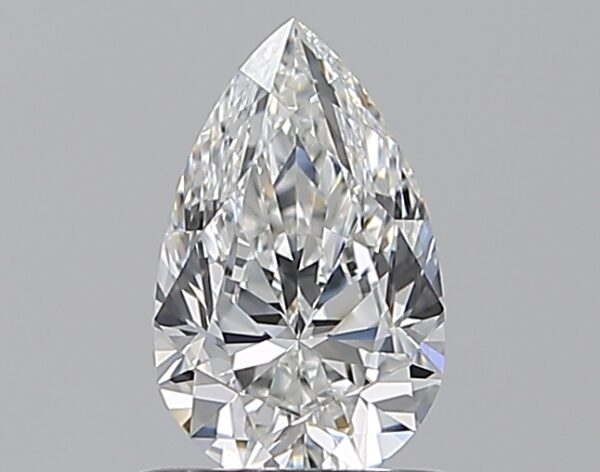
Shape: pear
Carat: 0.73
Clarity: VVS1
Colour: F
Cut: EX
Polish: EX
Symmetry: VG
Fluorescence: F
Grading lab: GIA
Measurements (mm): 7.85 x 4.86 x 3.09